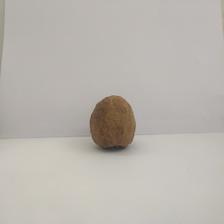
Size: Spoiled